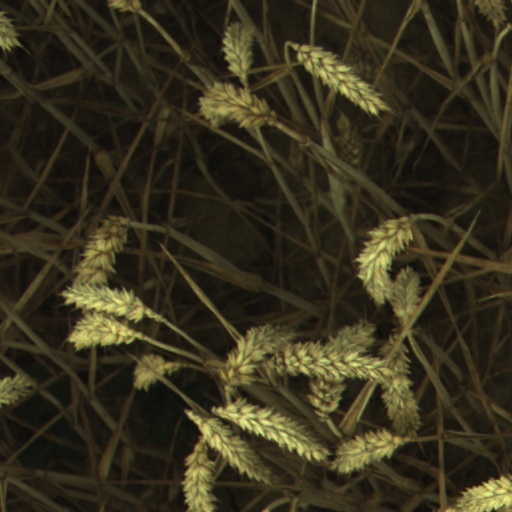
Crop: wheat